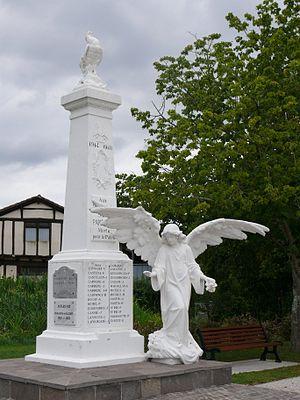
Le monument aux morts de Saint-Pandelon (Landes, Pyrénées-Atlantiques, France).
Saint-Pandelon est une commune du Sud-Ouest de la France, située dans le département des Landes en région Nouvelle-Aquitaine.